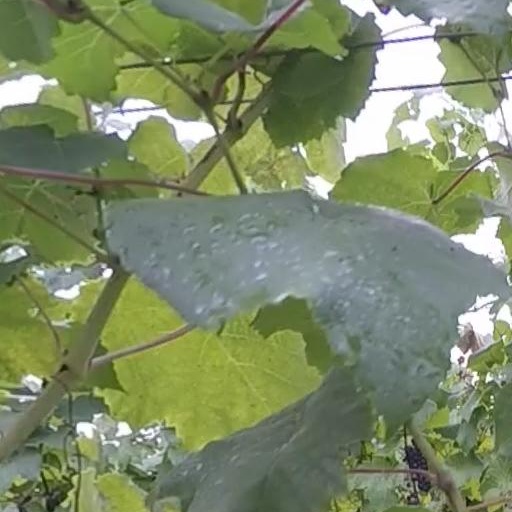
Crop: grape